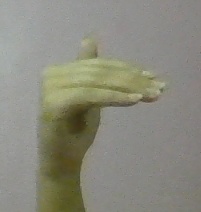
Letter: khaa